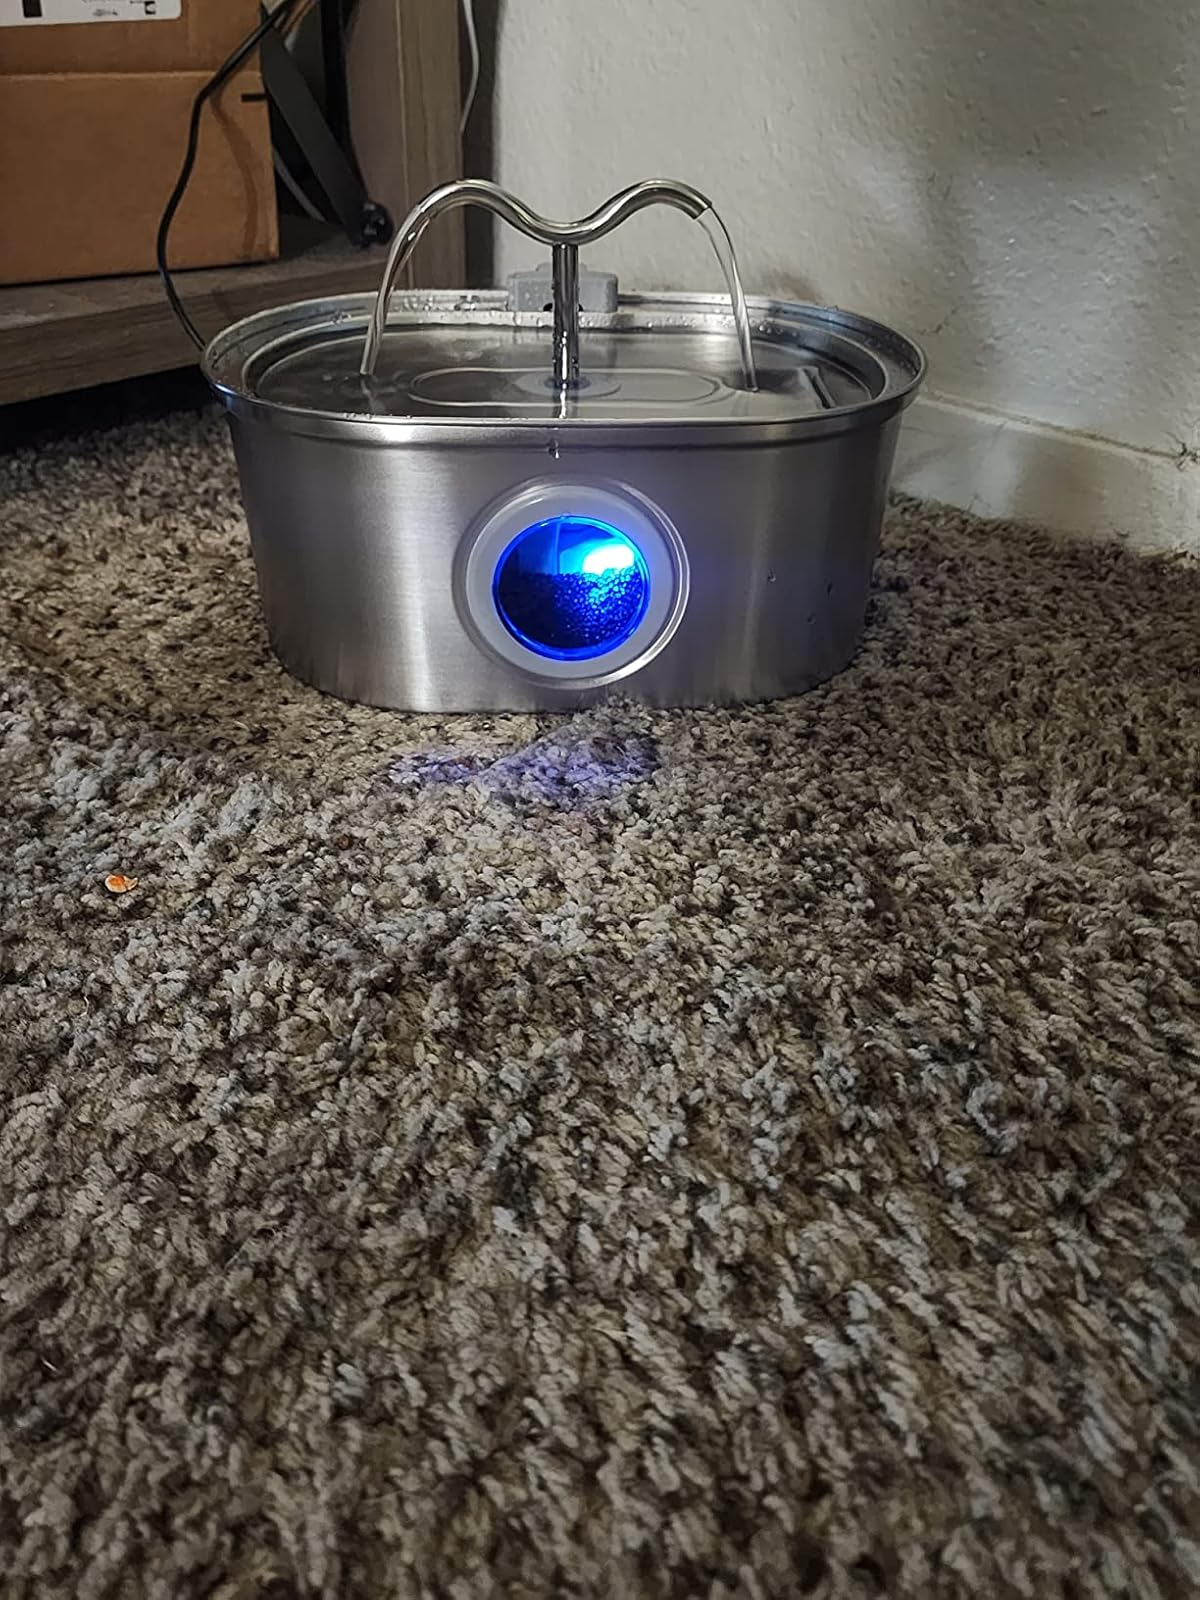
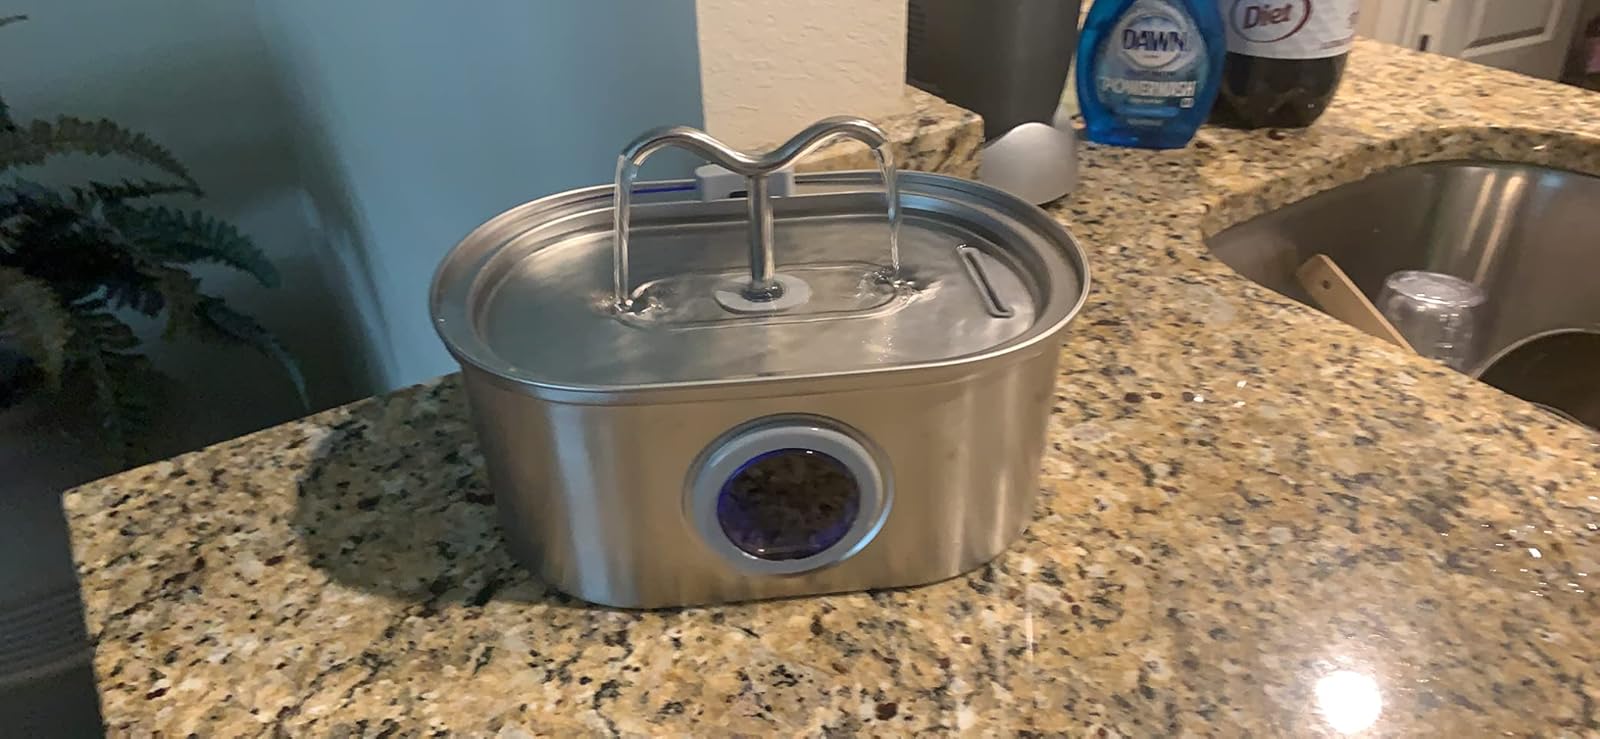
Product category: items_bowl
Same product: yes